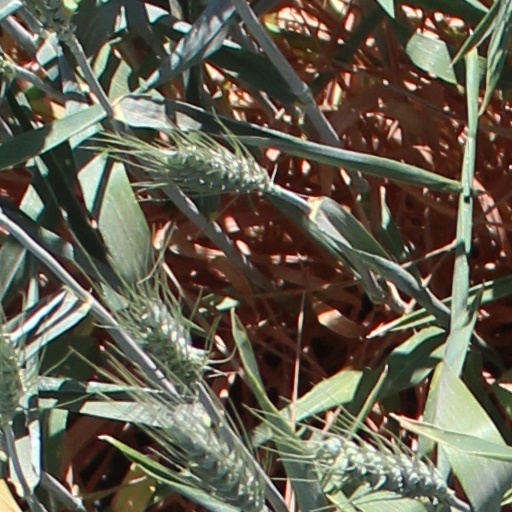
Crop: wheat